Kirsten Grind

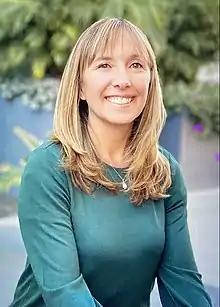

Kirsten Grind (née Kirsten Orsini-Meinhard) is an American journalist and author. She is an investigative reporter for "The Wall Street Journal" in San Francisco, the co-author of the book "Happy At Any Cost, The Revolutionary Vision and Fatal Quest of Zappos CEO Tony Hsieh" (Simon & Schuster, March 2022), and "The Lost Bank: The Story of Washington Mutual—The Biggest Bank Failure in American History" (Simon & Schuster, June 2012).